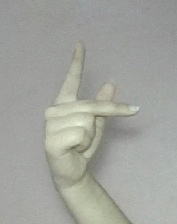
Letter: dha